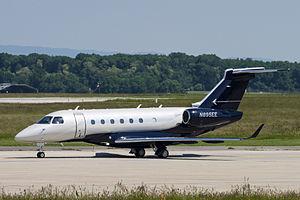
Le Legacy 500 est un avion d'affaires biréacteur du constructeur aéronautique brésilien Embraer, entré en service en octobre 2014. C'est l'appareil le plus moderne de sa gamme et un concurrent du Bombardier Challenger 300 et 350.